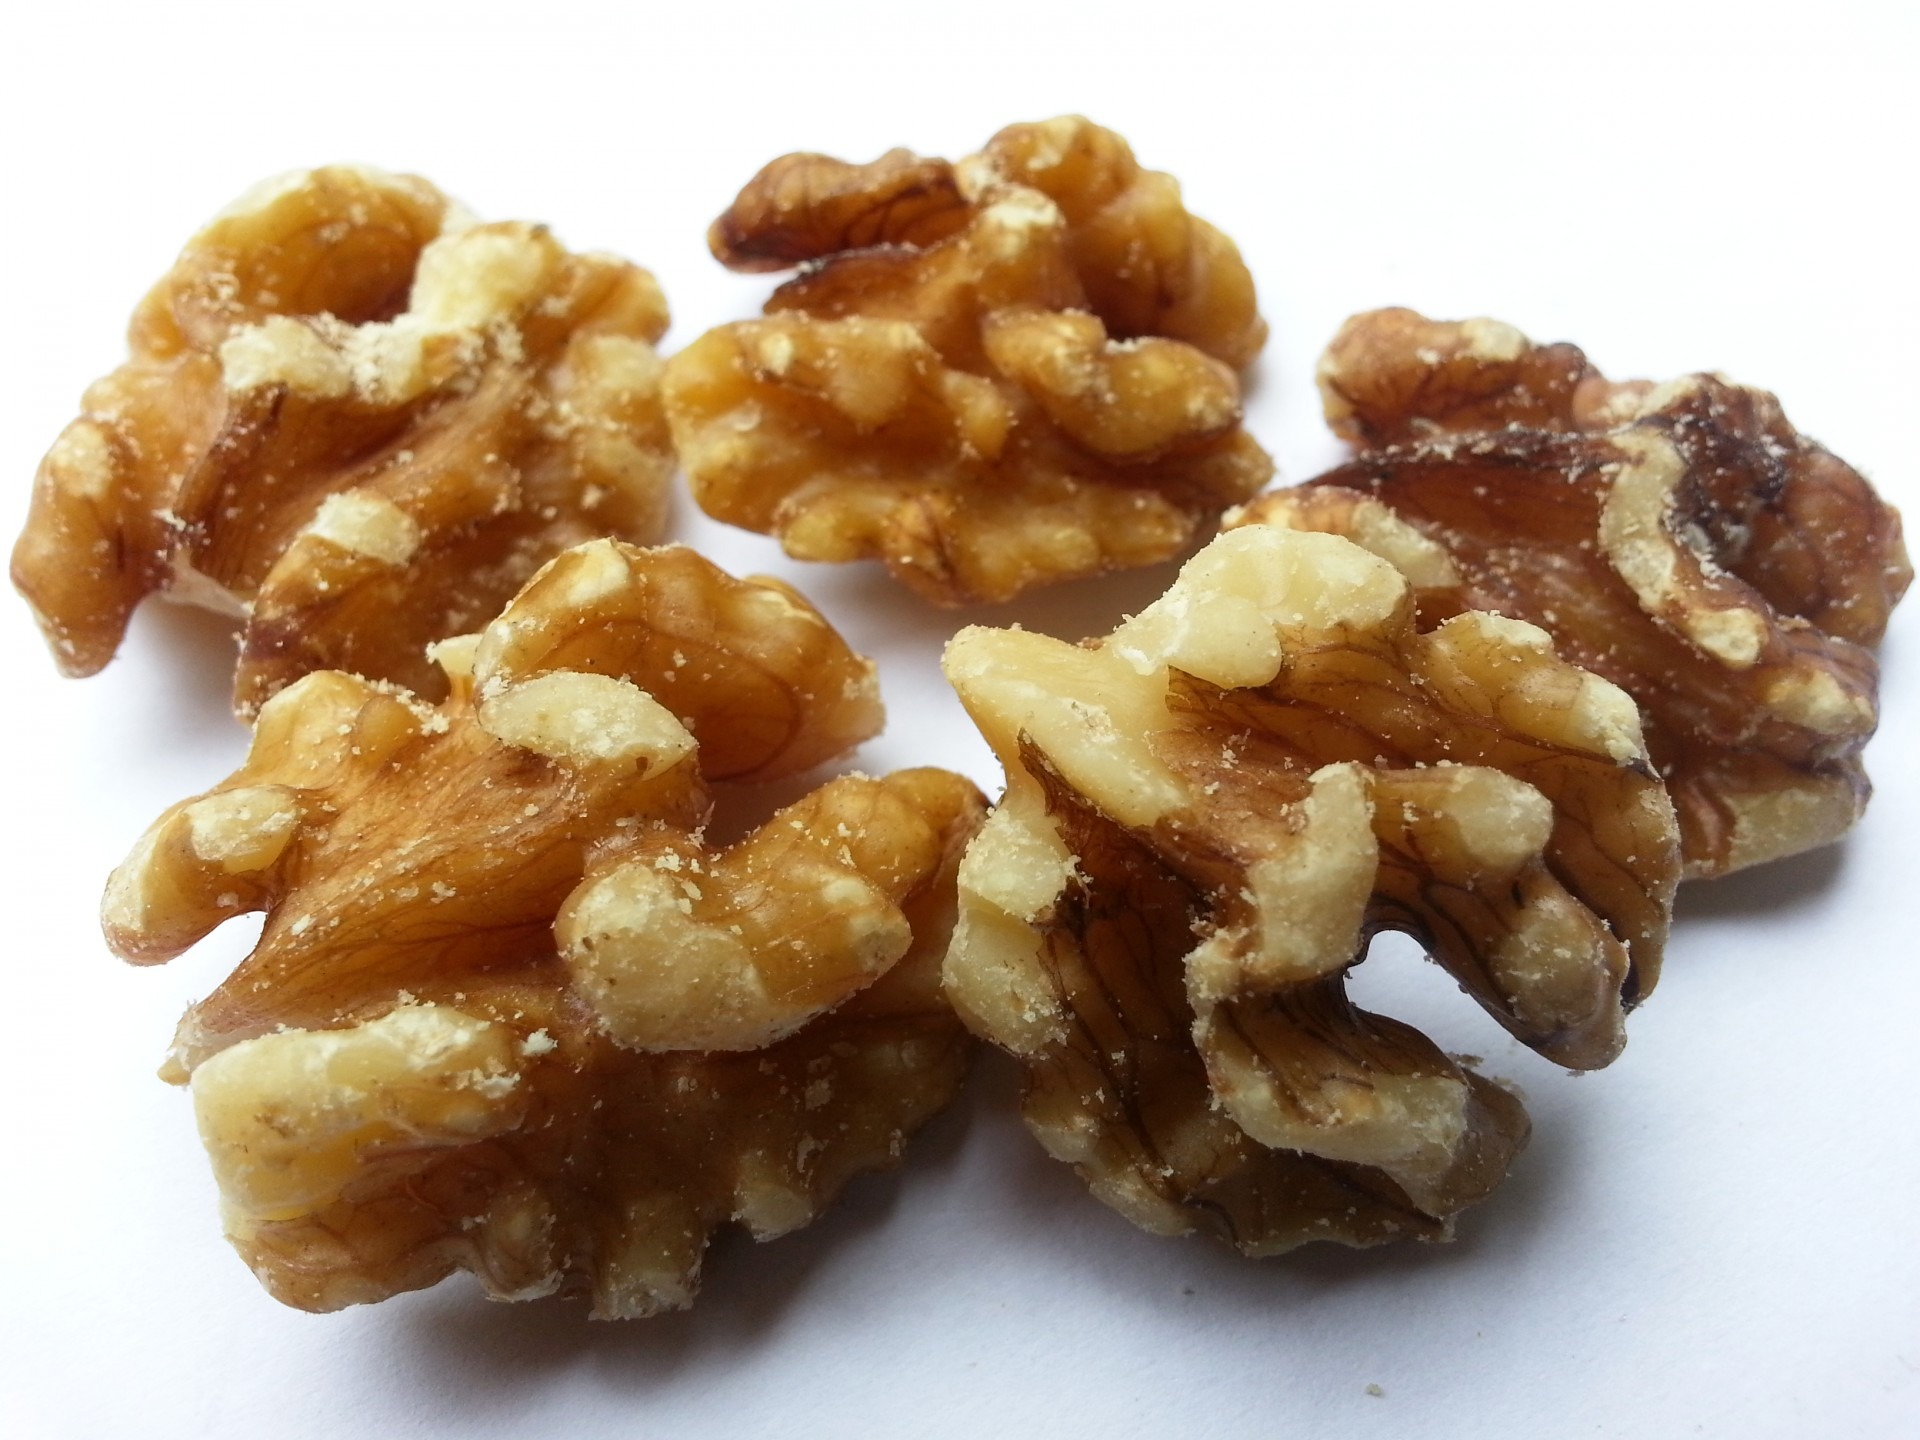
allergy, dish, meal, food, produce, recipe, nut, breakfast, snack, dessert, cuisine, seasoning, nuts, dressing, vegetarian food, walnuts, flavoring, snack food, fried food, nuts seeds